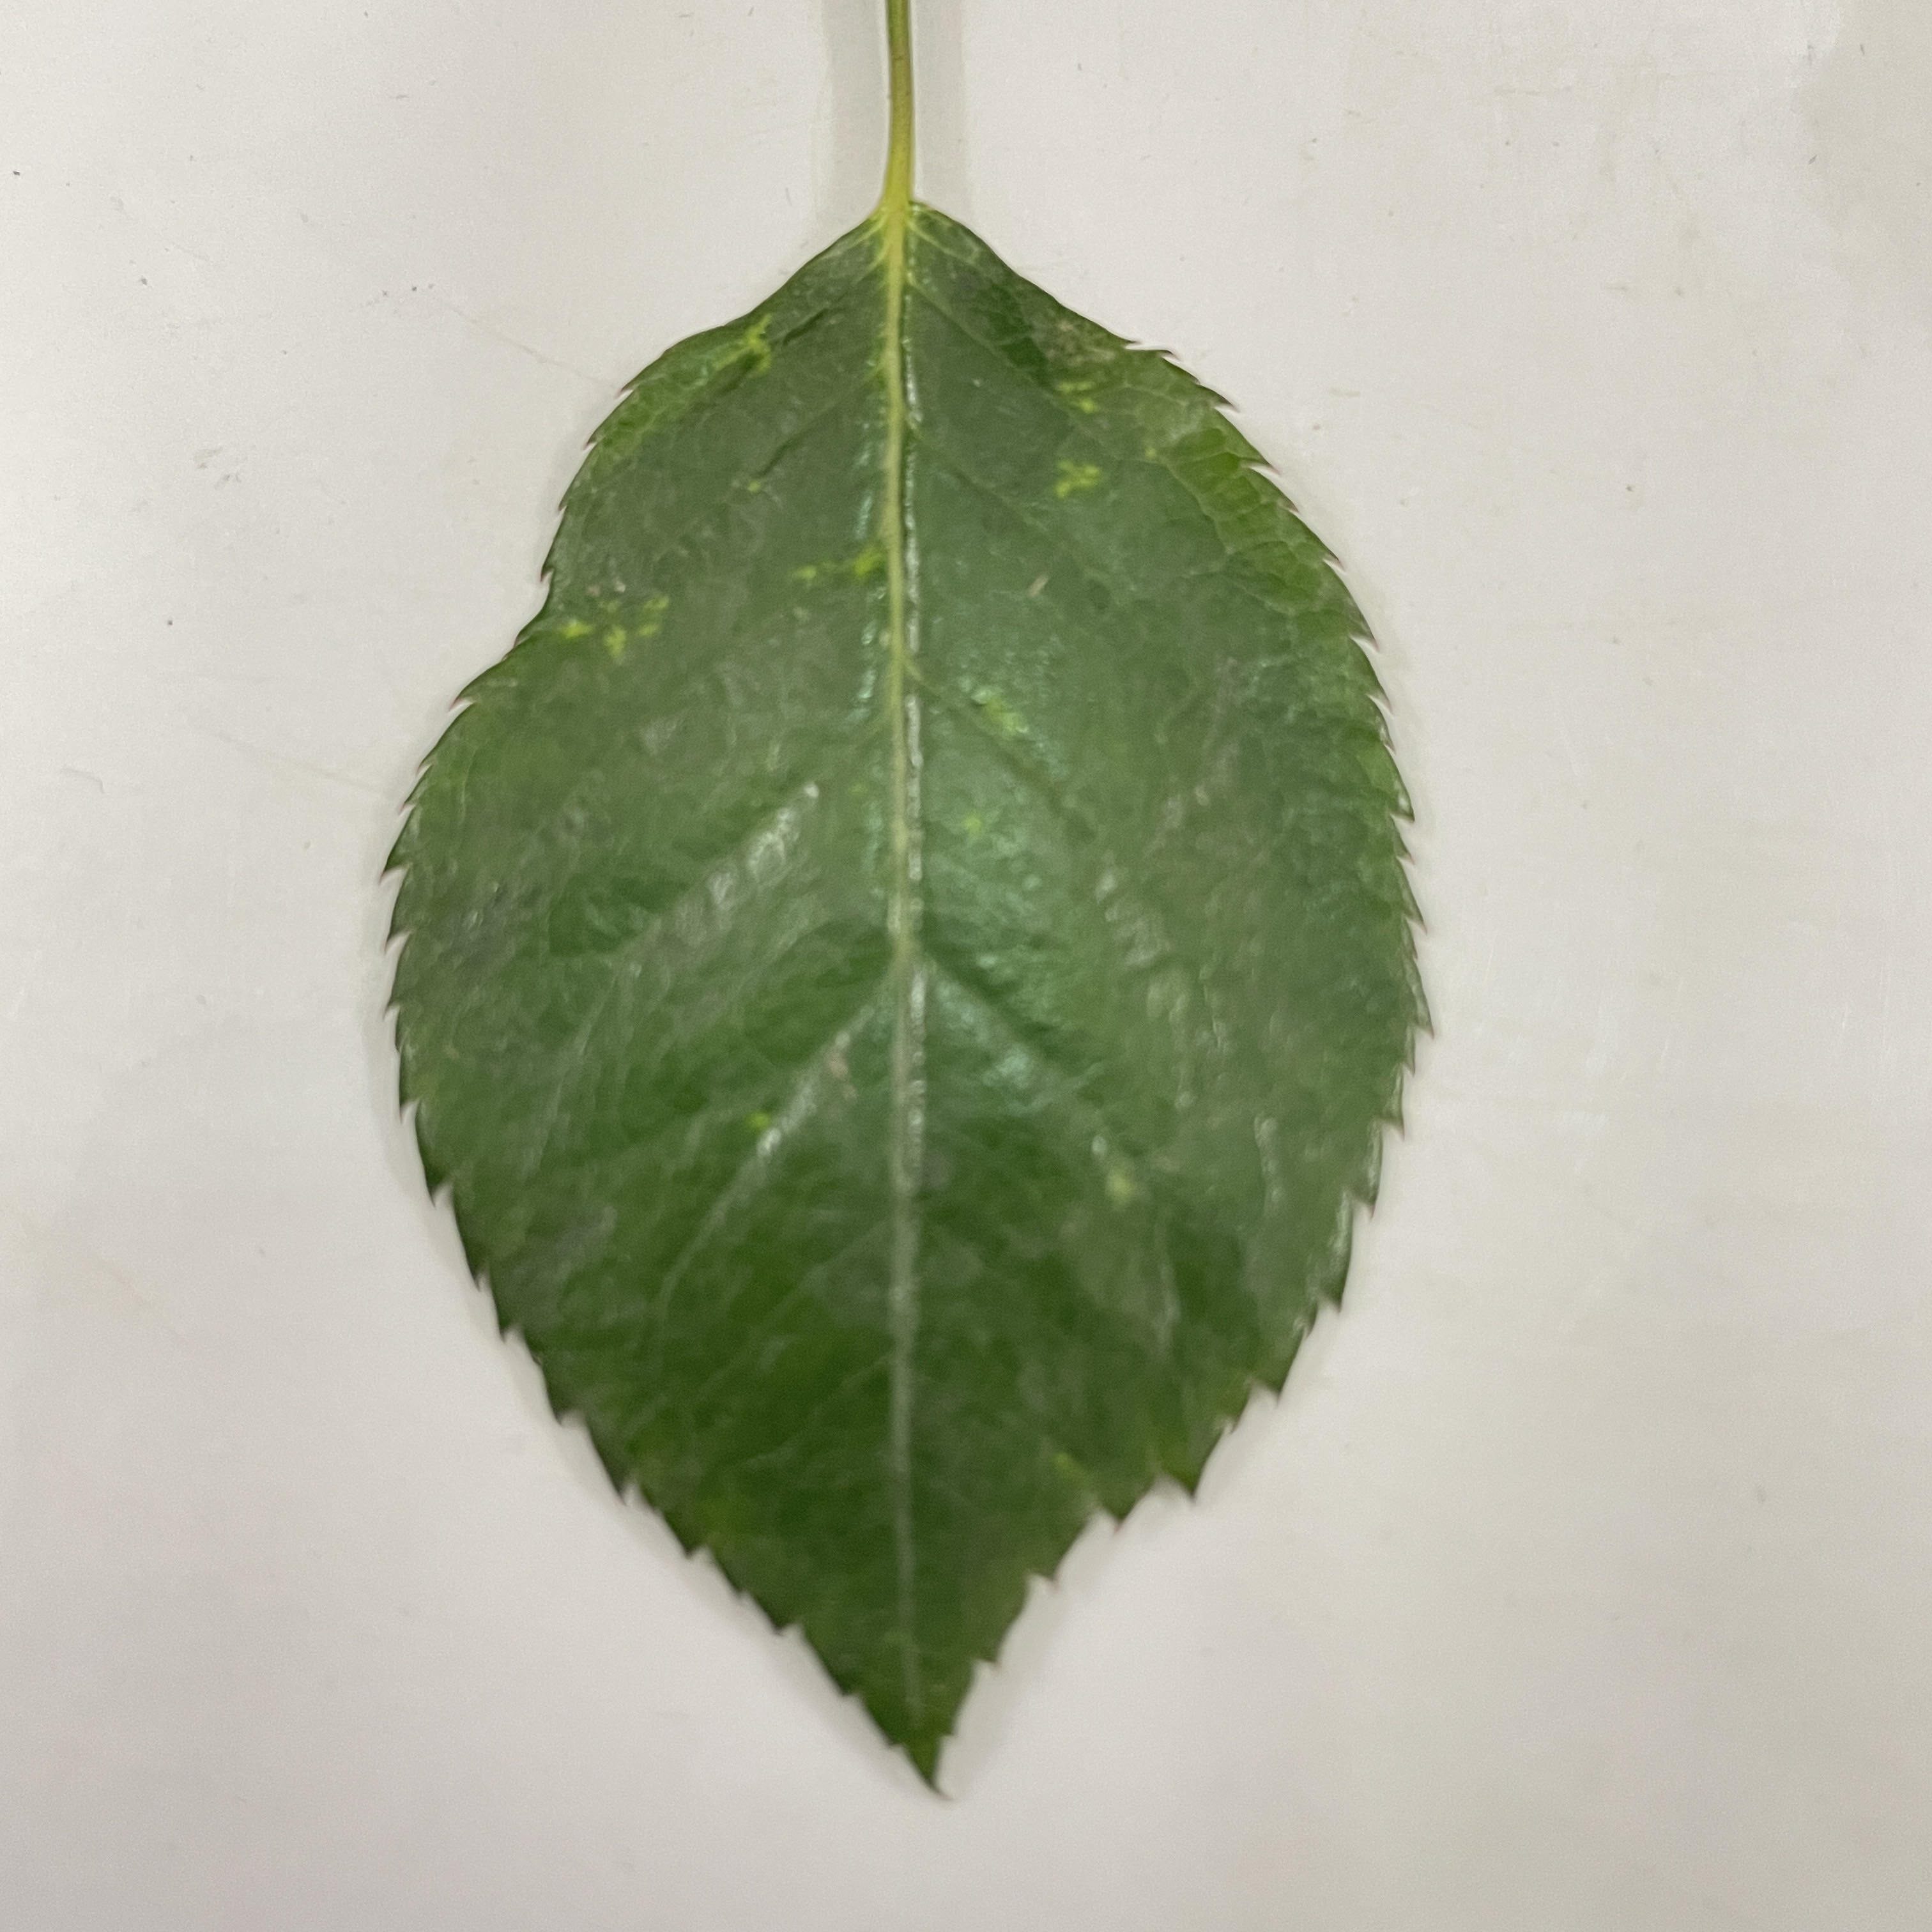
Label: Healthy Leaf